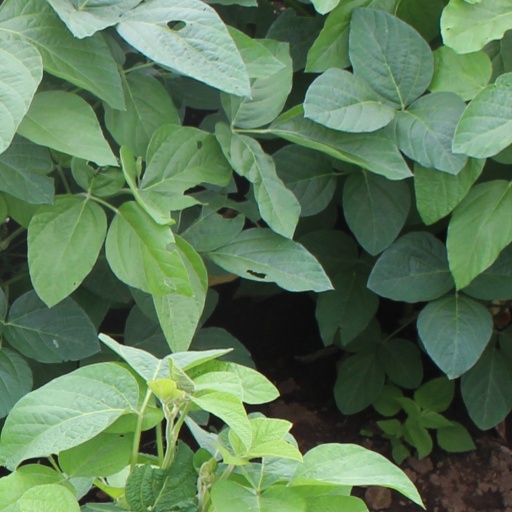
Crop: soybean